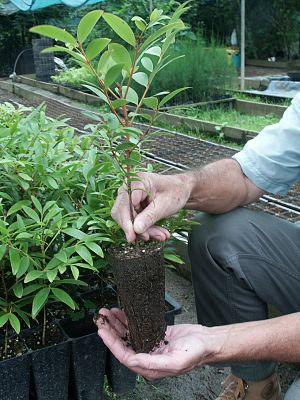
Plant d'Agathis lanceolata - Pépinière M'Boueni à La Foa - Nouvelle-Calédonie.
L’Agathis lanceolata, ou Kaori de forêt ou Kaori du sud, est une espèce de conifère de la famille des Araucariaceae. Il se rencontre uniquement en Nouvelle-Calédonie. Il est menacé du fait de la destruction de son habitat.